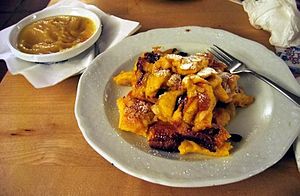
Kaiserschmarrn
Kaiserschmarrn - her serveret med æblemos
Kaiserschmarrn er en kendt østrigsk og sydtysk dessert, der tilberedes af pandekagedej.